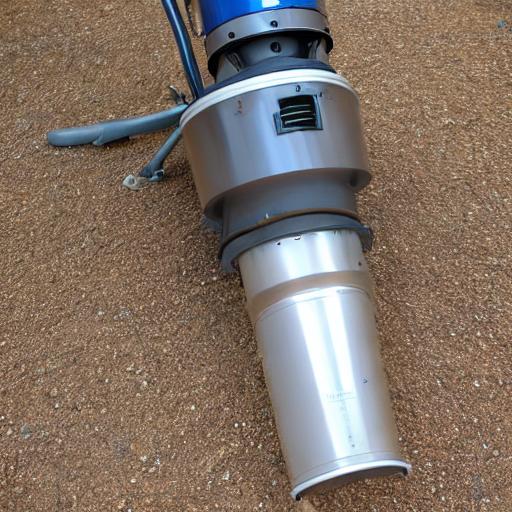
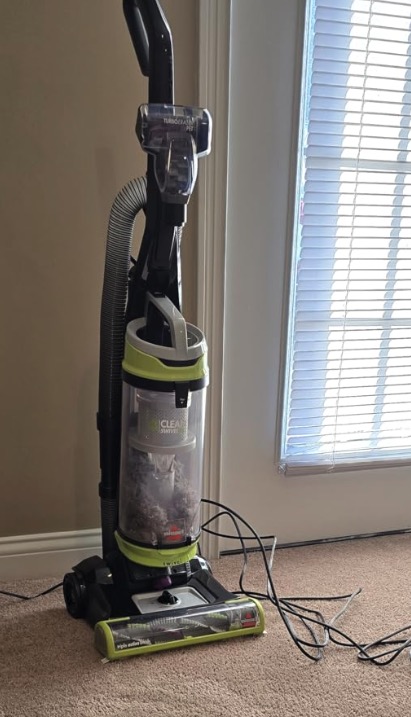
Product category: items_vacuum
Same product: no